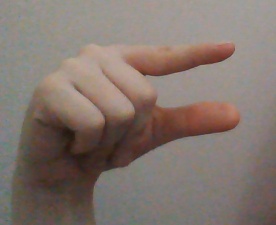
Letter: dal